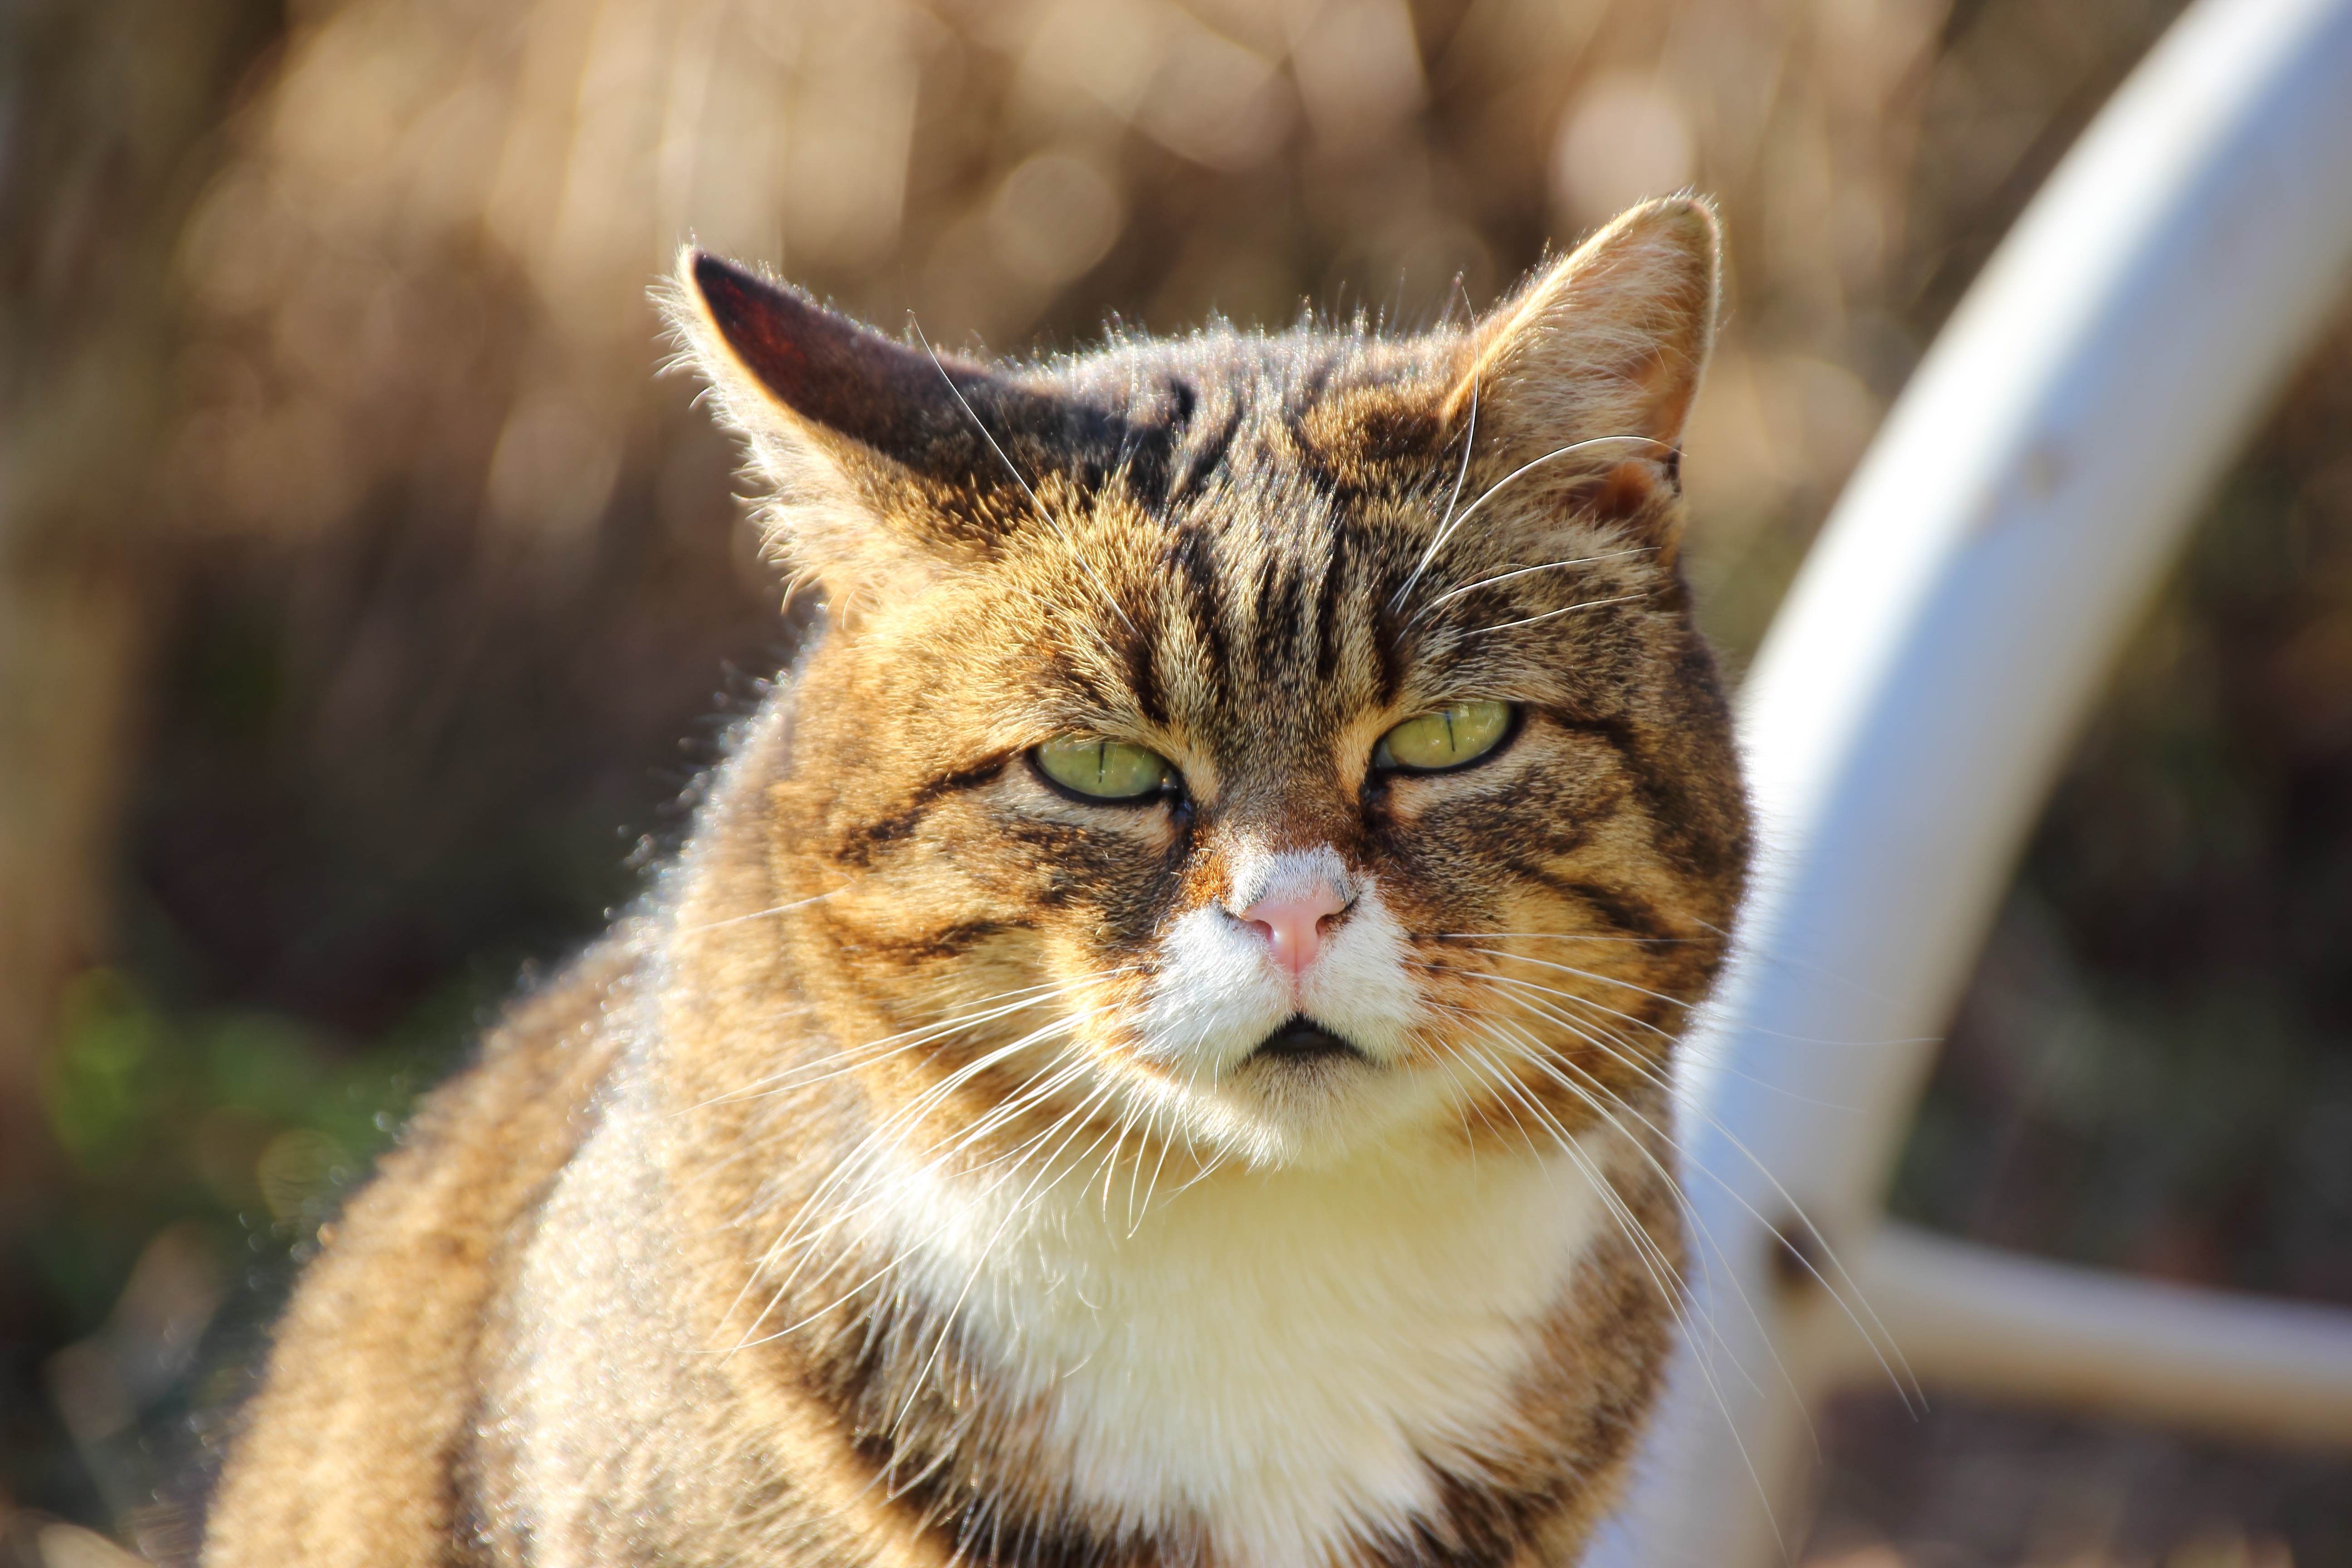
animal, portrait, cat, mammal, close, fauna, close up, face, nose, whiskers, vertebrate, expression, back light, cat face, tabby cat, european shorthair, wild cat, small to medium sized cats, cat like mammal, domestic short haired cat, pixie bob, rusty spotted cat